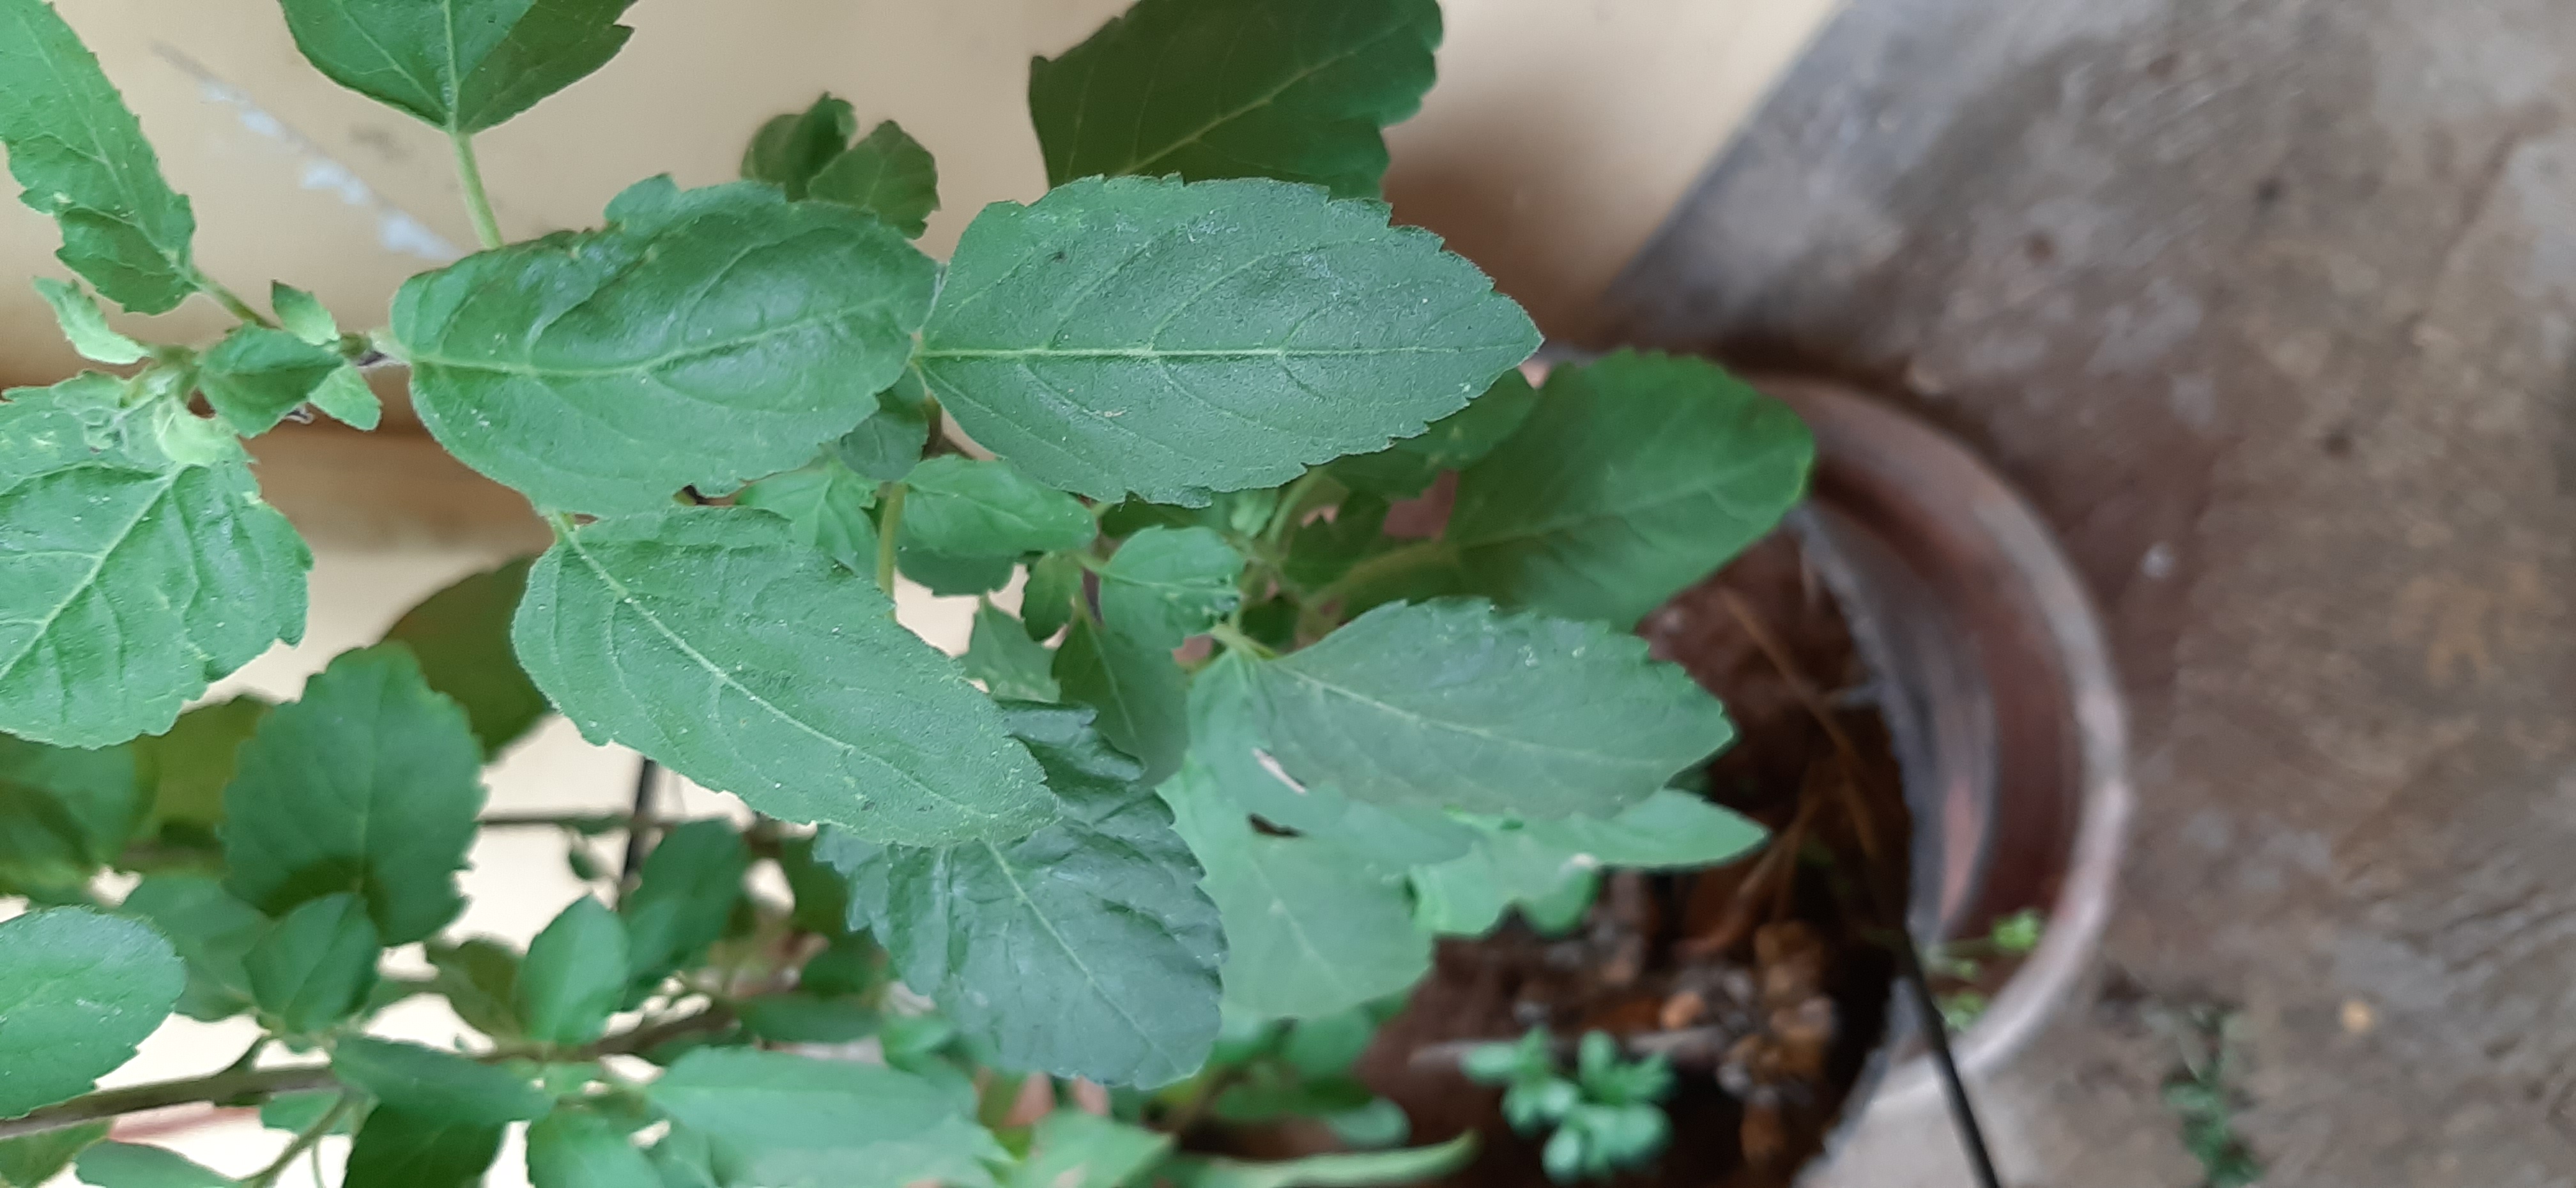
Plant: Tulsi